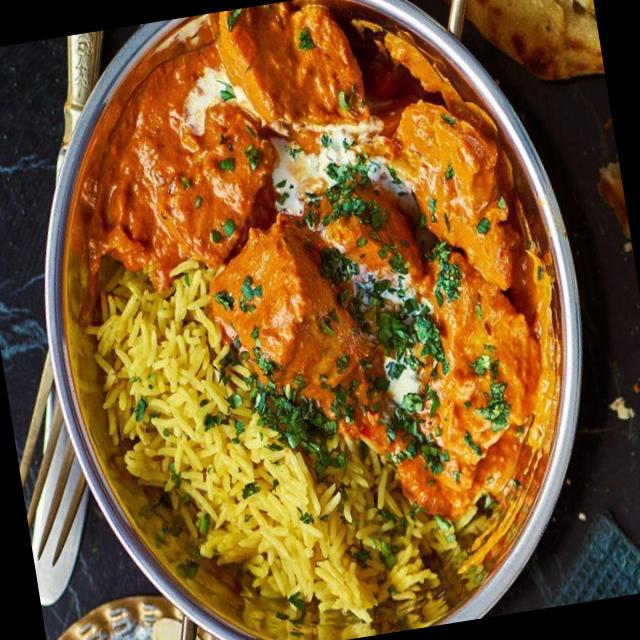
Dish: white_rice